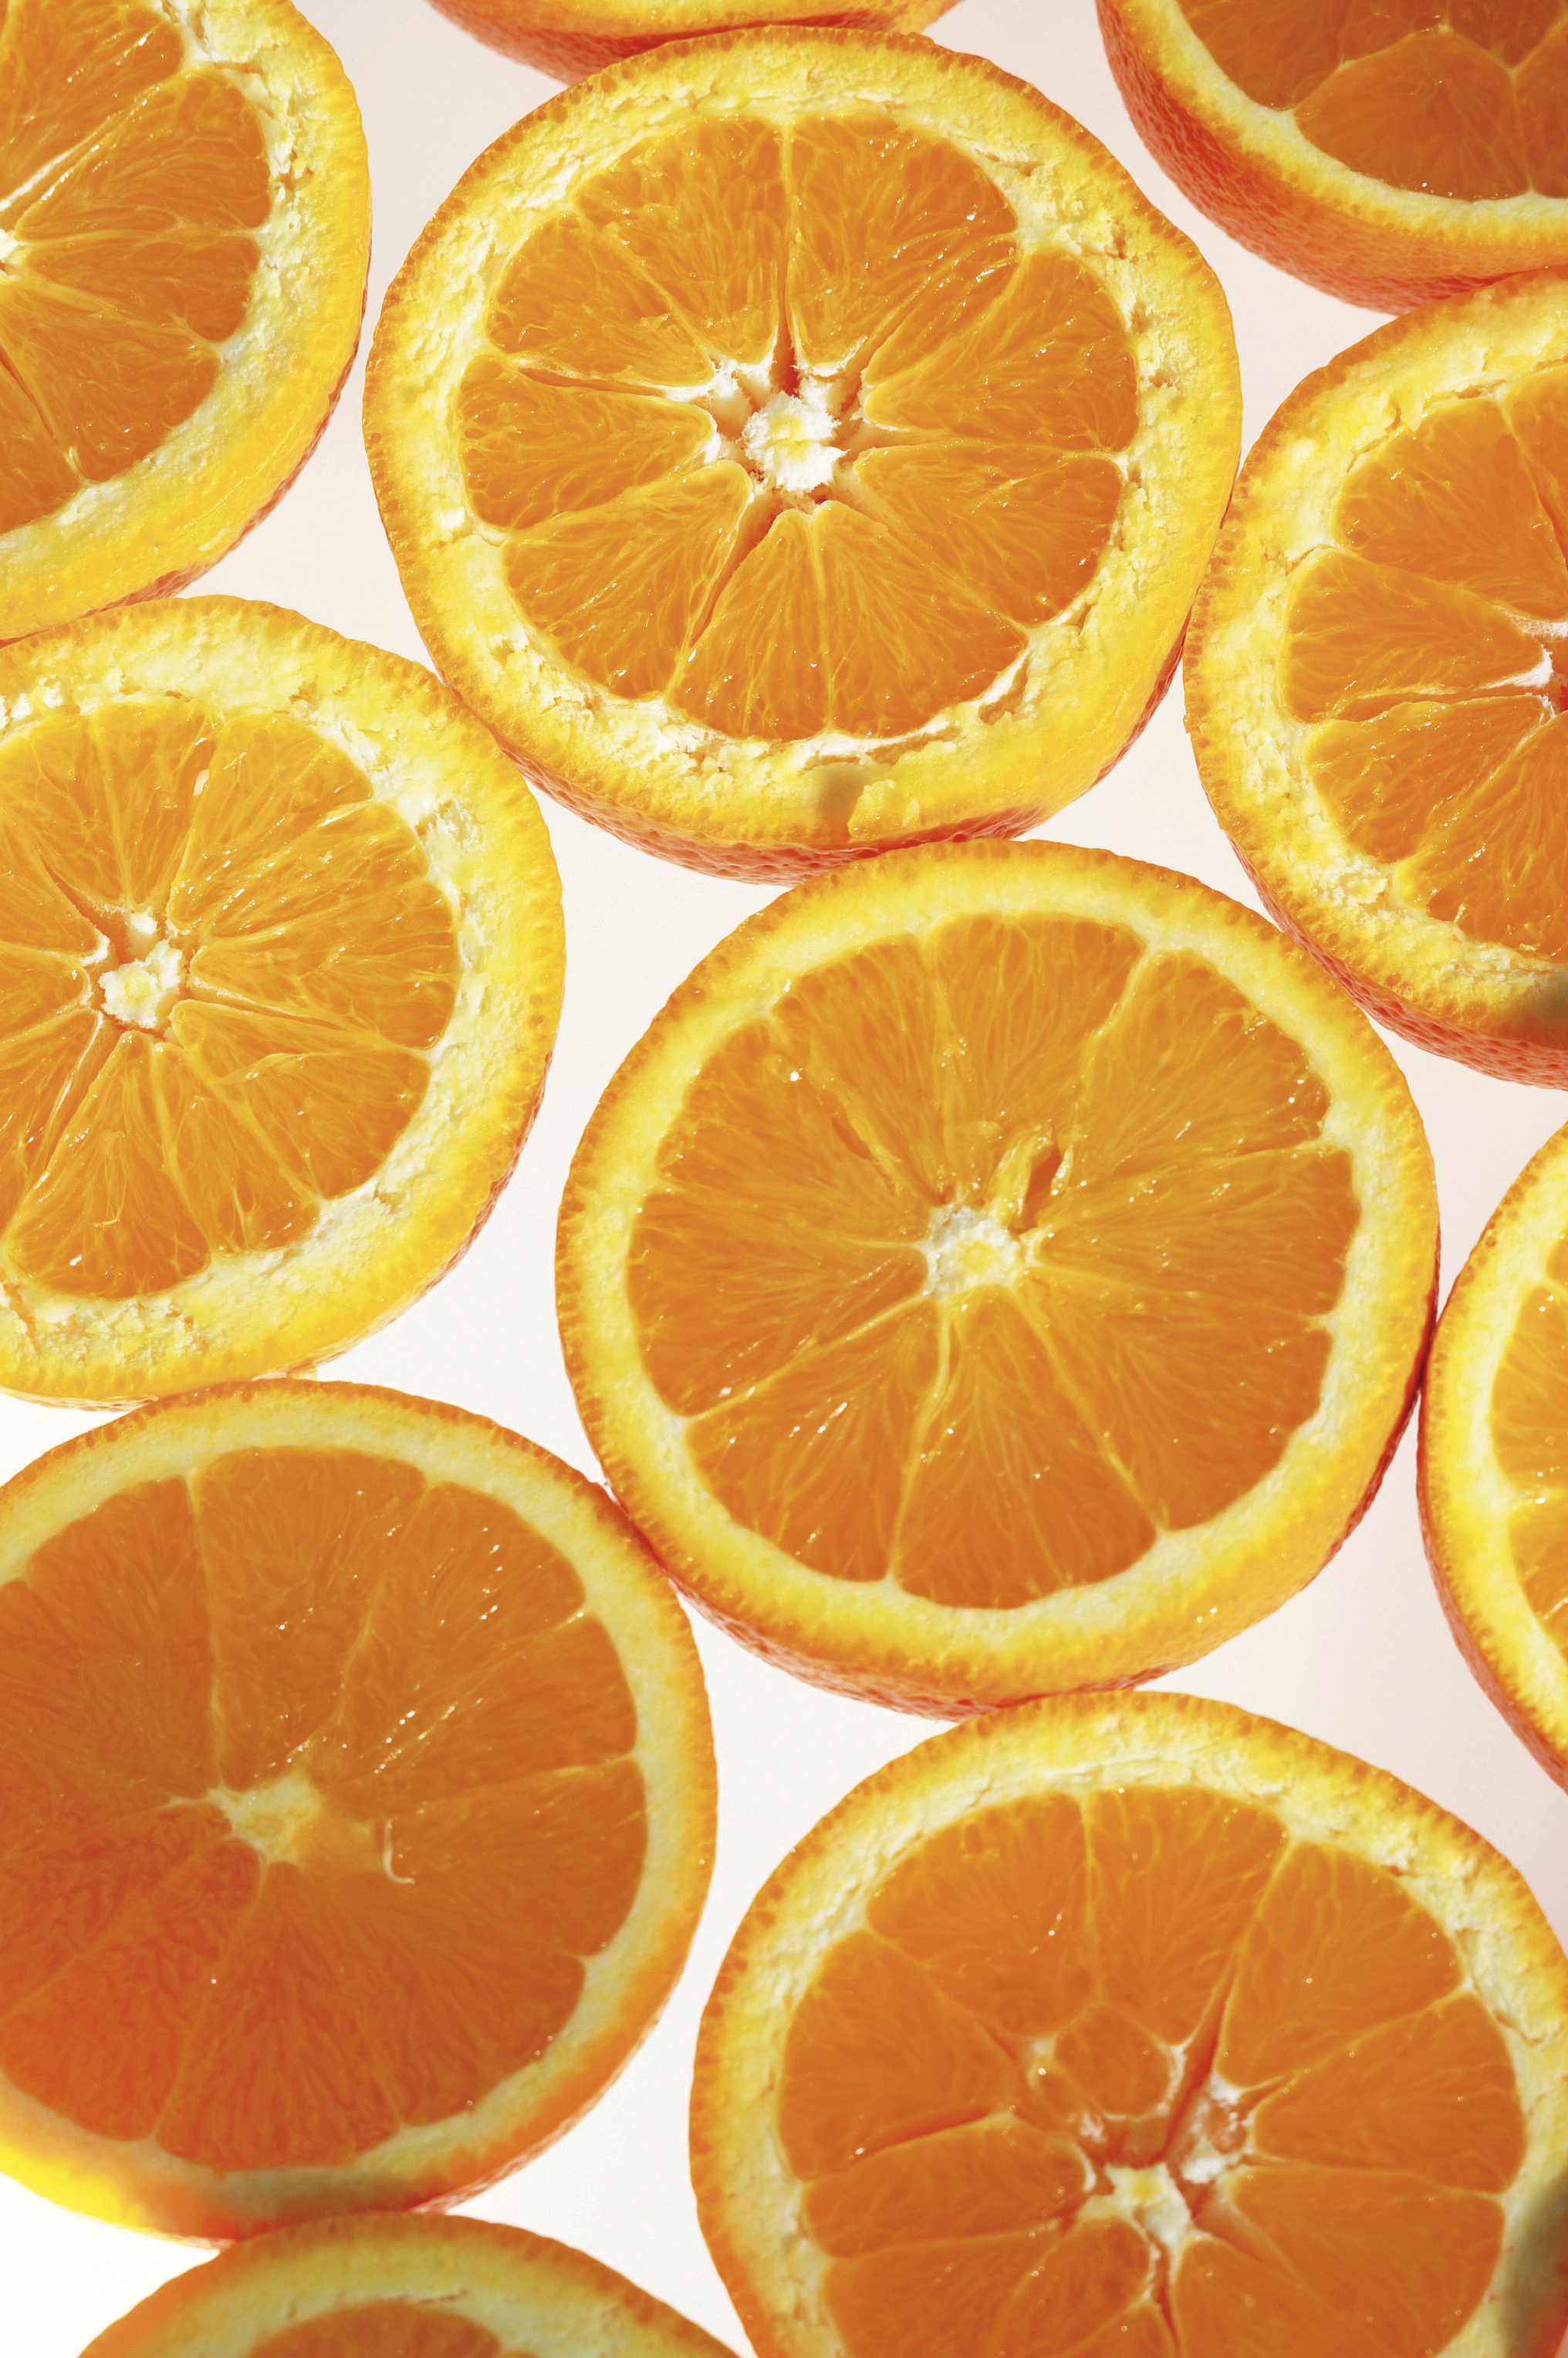
plant, fruit, orange, food, produce, juice, tangerine, clementine, citrus, flowering plant, citrus fruit, vitamin c, citric, mandarin orange, land plant, tangelo